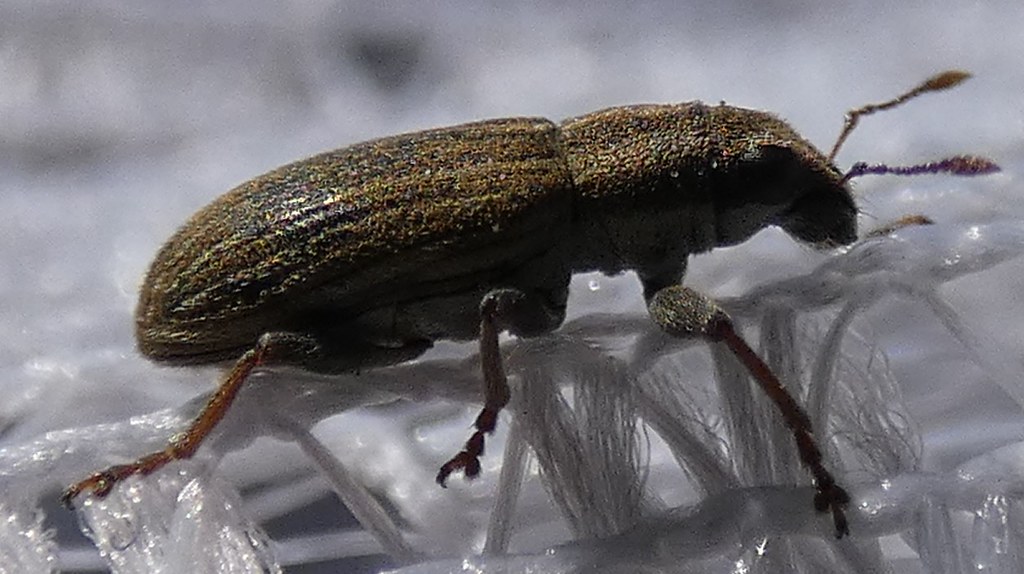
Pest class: pea_leaf_weevil